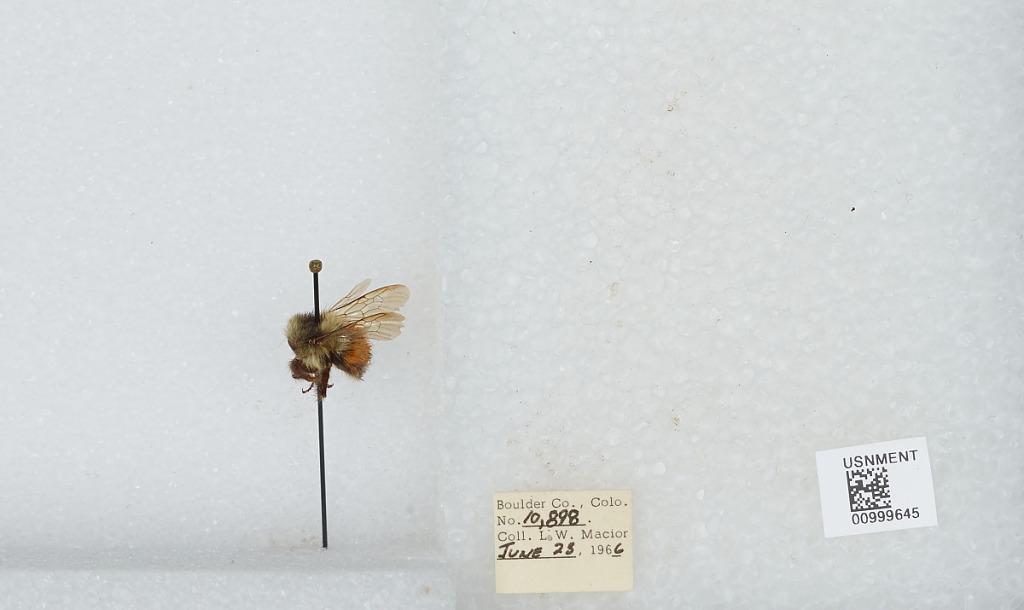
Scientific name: Bombus (Pyrobombus) melanopygus Nylander
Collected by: L. Macior
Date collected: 1966-6-23
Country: United States
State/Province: Colorado
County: Boulder
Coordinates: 40.015, -105.27